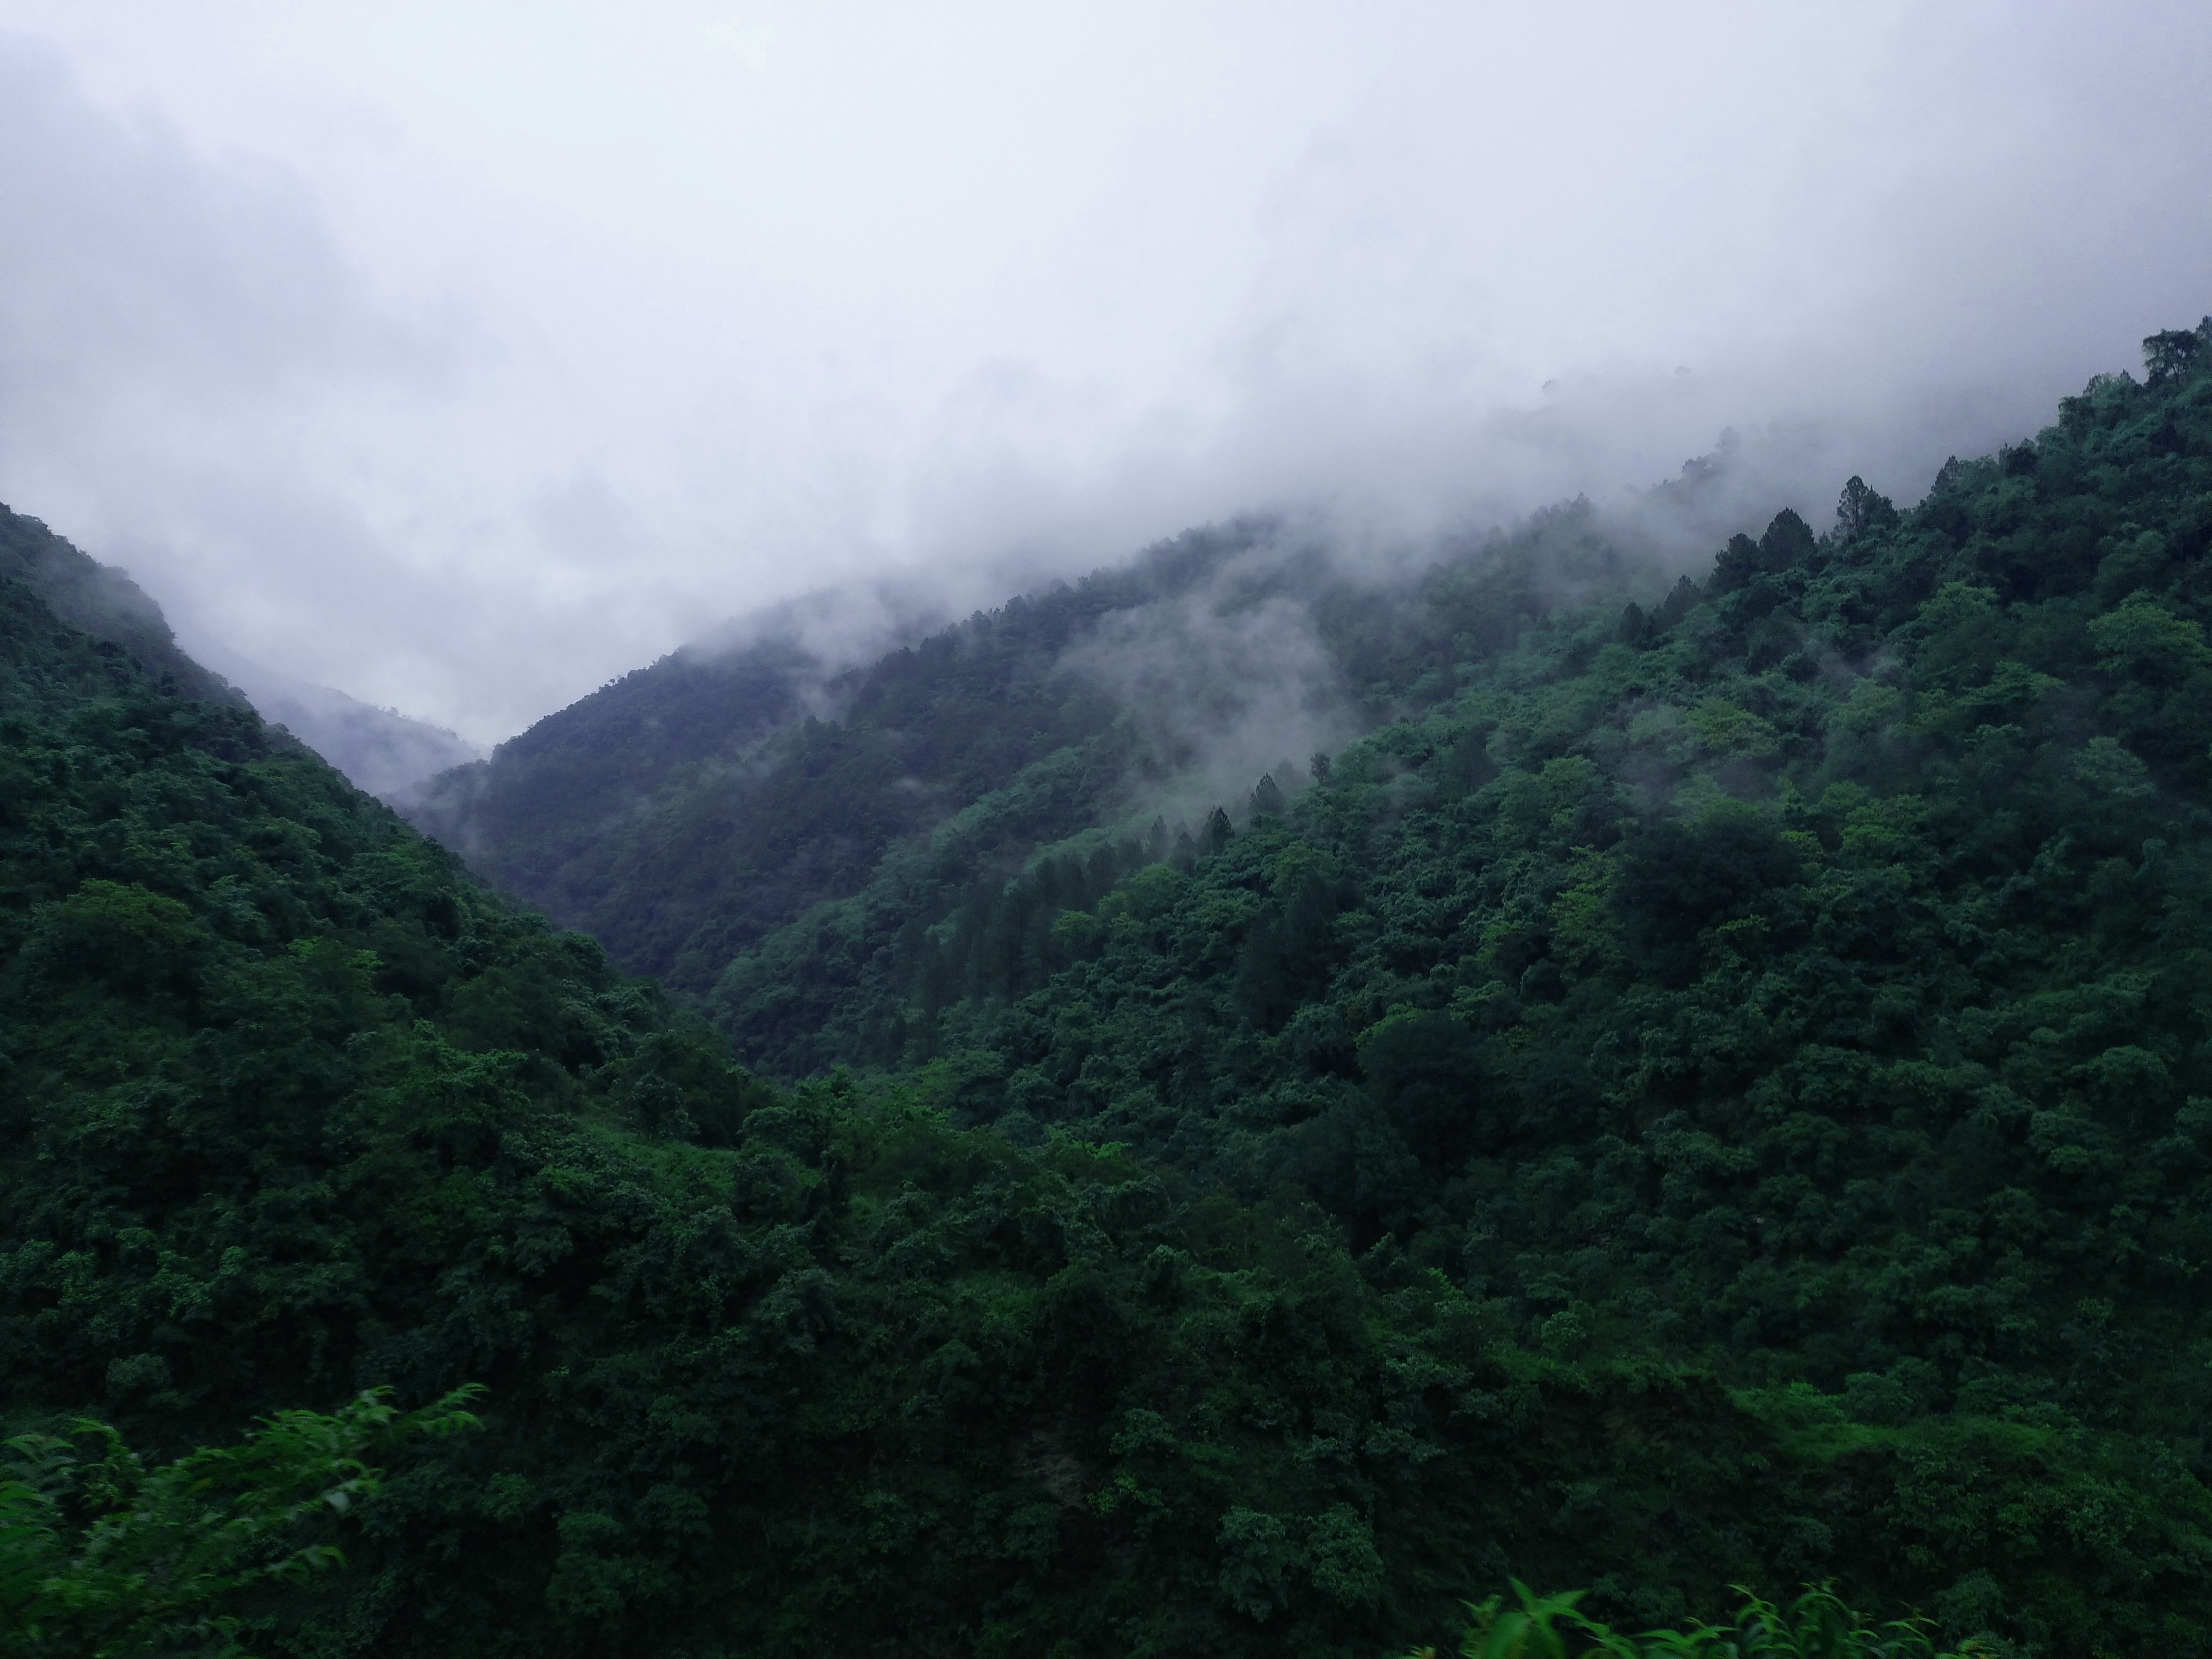
natural, nature, forest, landscape, fall, path, tree, relax, summer, sea, flower, green, outdoor, colorful, trees, scenery, calm, autumn, beach, meadow, water, spring, tranquil, highland, mountainous landforms, hill station, vegetation, jungle, atmospheric phenomenon, mountain, rainforest, nature reserve, natural environment, biome, tropical and subtropical coniferous forests, hill, mist, wilderness, town, valley, mount scenery, old growth forest, valdivian temperate rain forest, terrain, geological phenomenon, mountain range, ridge, fog